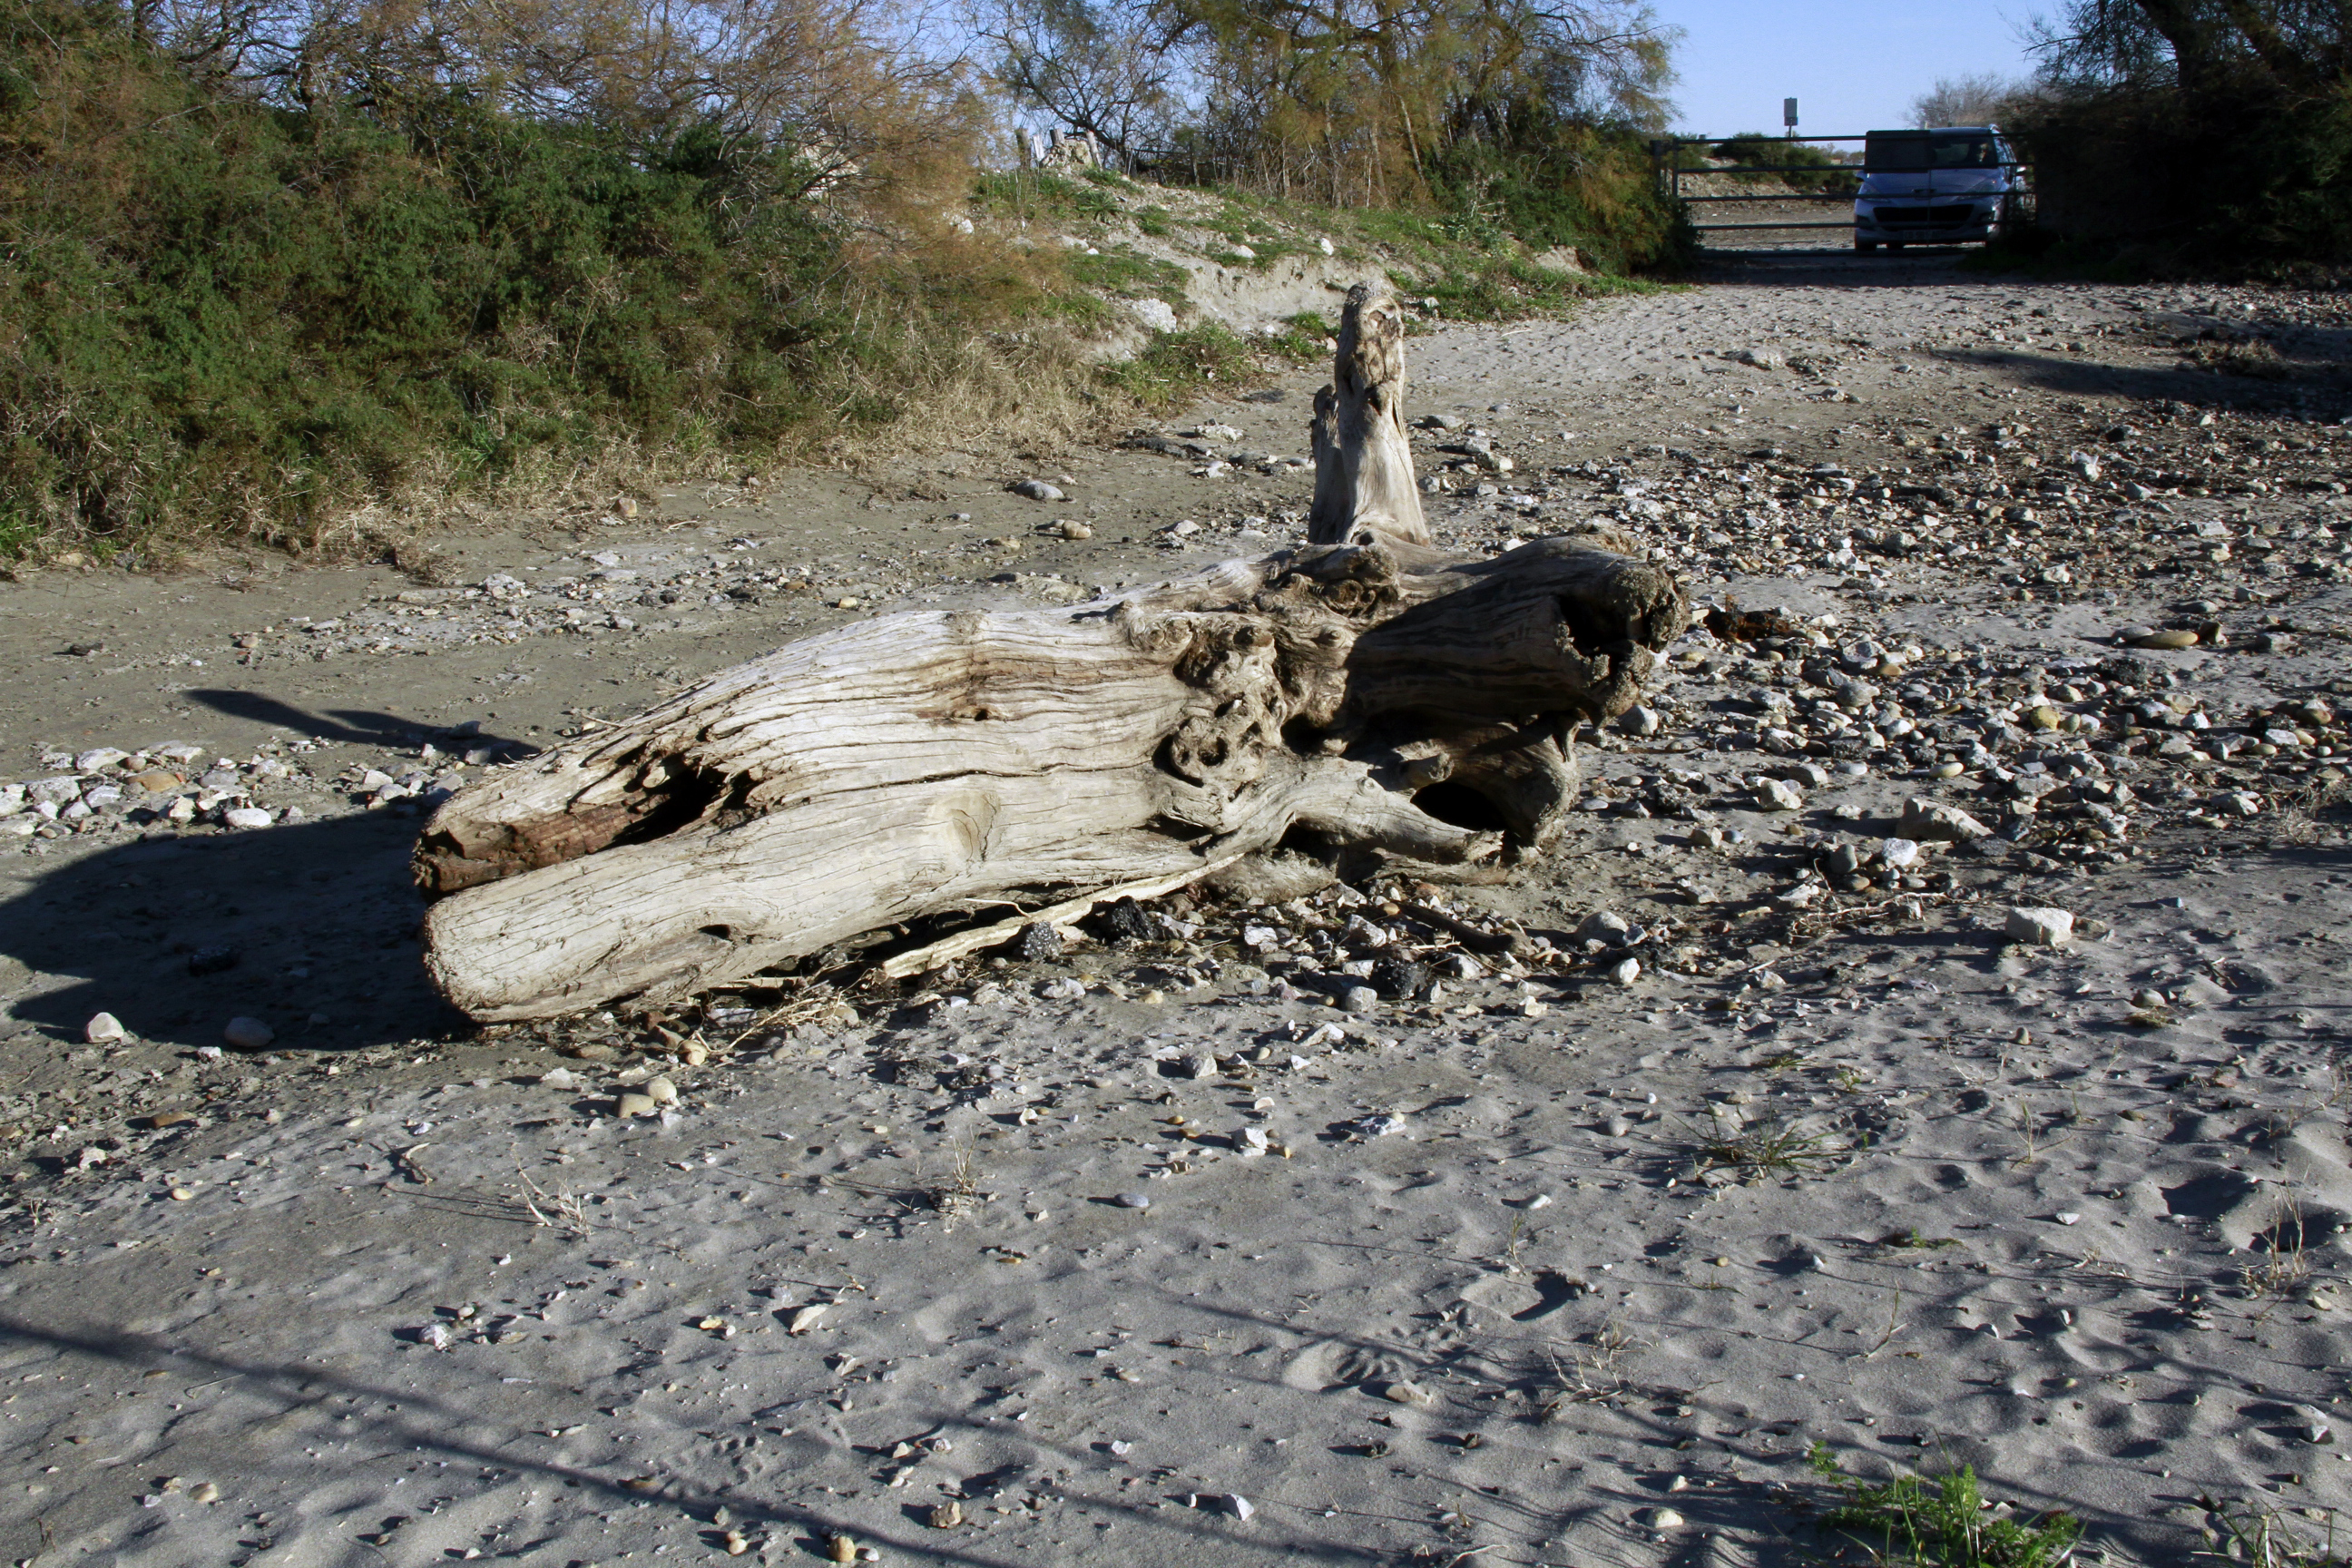
tree, wood, france, europe, vehicle, mud, soil, material, midi, provence, petitrhne, saintesmariedelamer, boisflotts, deltadurhne, embouchure, geological phenomenon, off roading